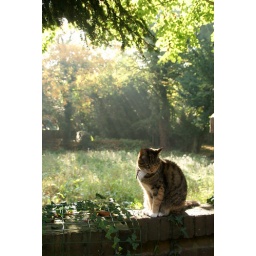
Our old fat cat sitting on our garden wall in Utrecht, the Netherlands